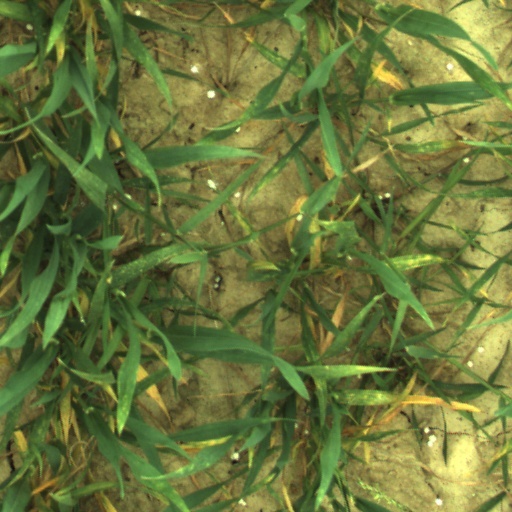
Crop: wheat